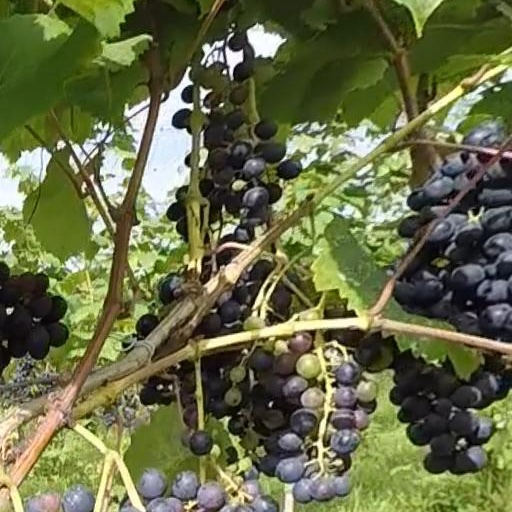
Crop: grape